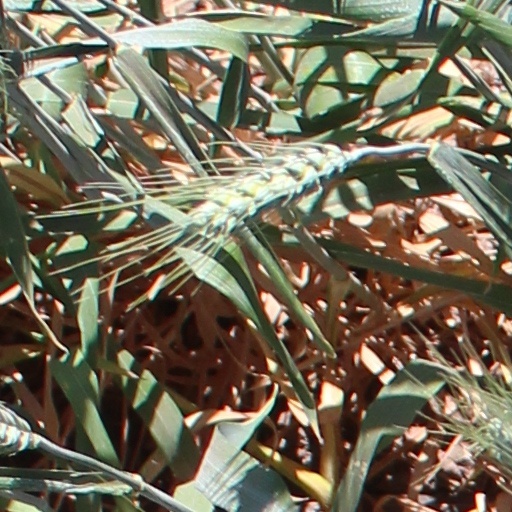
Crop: wheat